Atlantic slave trade

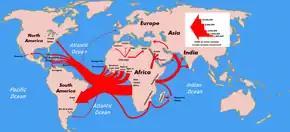
Slave trade out of Africa, 1500–1900

The Atlantic slave trade was the result of, among other things, labour shortage, itself in turn created by the desire of European colonists to exploit New World land and resources for capital profits. Native peoples were at first utilized as slave labour by Europeans until a large number died from overwork and Old World diseases. In the mid-16th century, the Spanish New Laws, prohibited slavery of the Indigenous people. A labour shortage resulted. Alternative sources of labour, such as indentured servitude, failed to provide a sufficient workforce. Many crops could not be sold for profit, or even grown, in Europe. Exporting crops and goods from the New World to Europe often proved to be more profitable than producing them on the European mainland. A vast amount of labour was needed to create and sustain plantations that required intensive labour to grow, harvest, and process prized tropical crops. Western Africa (part of which became known as "the Slave Coast"), Angola and nearby Kingdoms and later Central Africa, became the source for enslaved people to meet the demand for labour.